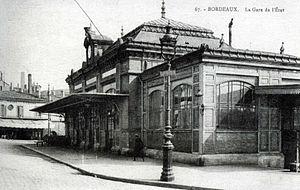
Ancienne gare de Bordeaux-État (actuelle caserne des pompiers de la Benauge)
La gare de Bordeaux-État était une gare française, située sur la commune de Bordeaux, dans le quartier de La Bastide, dans le département de la Gironde en région Nouvelle-Aquitaine.